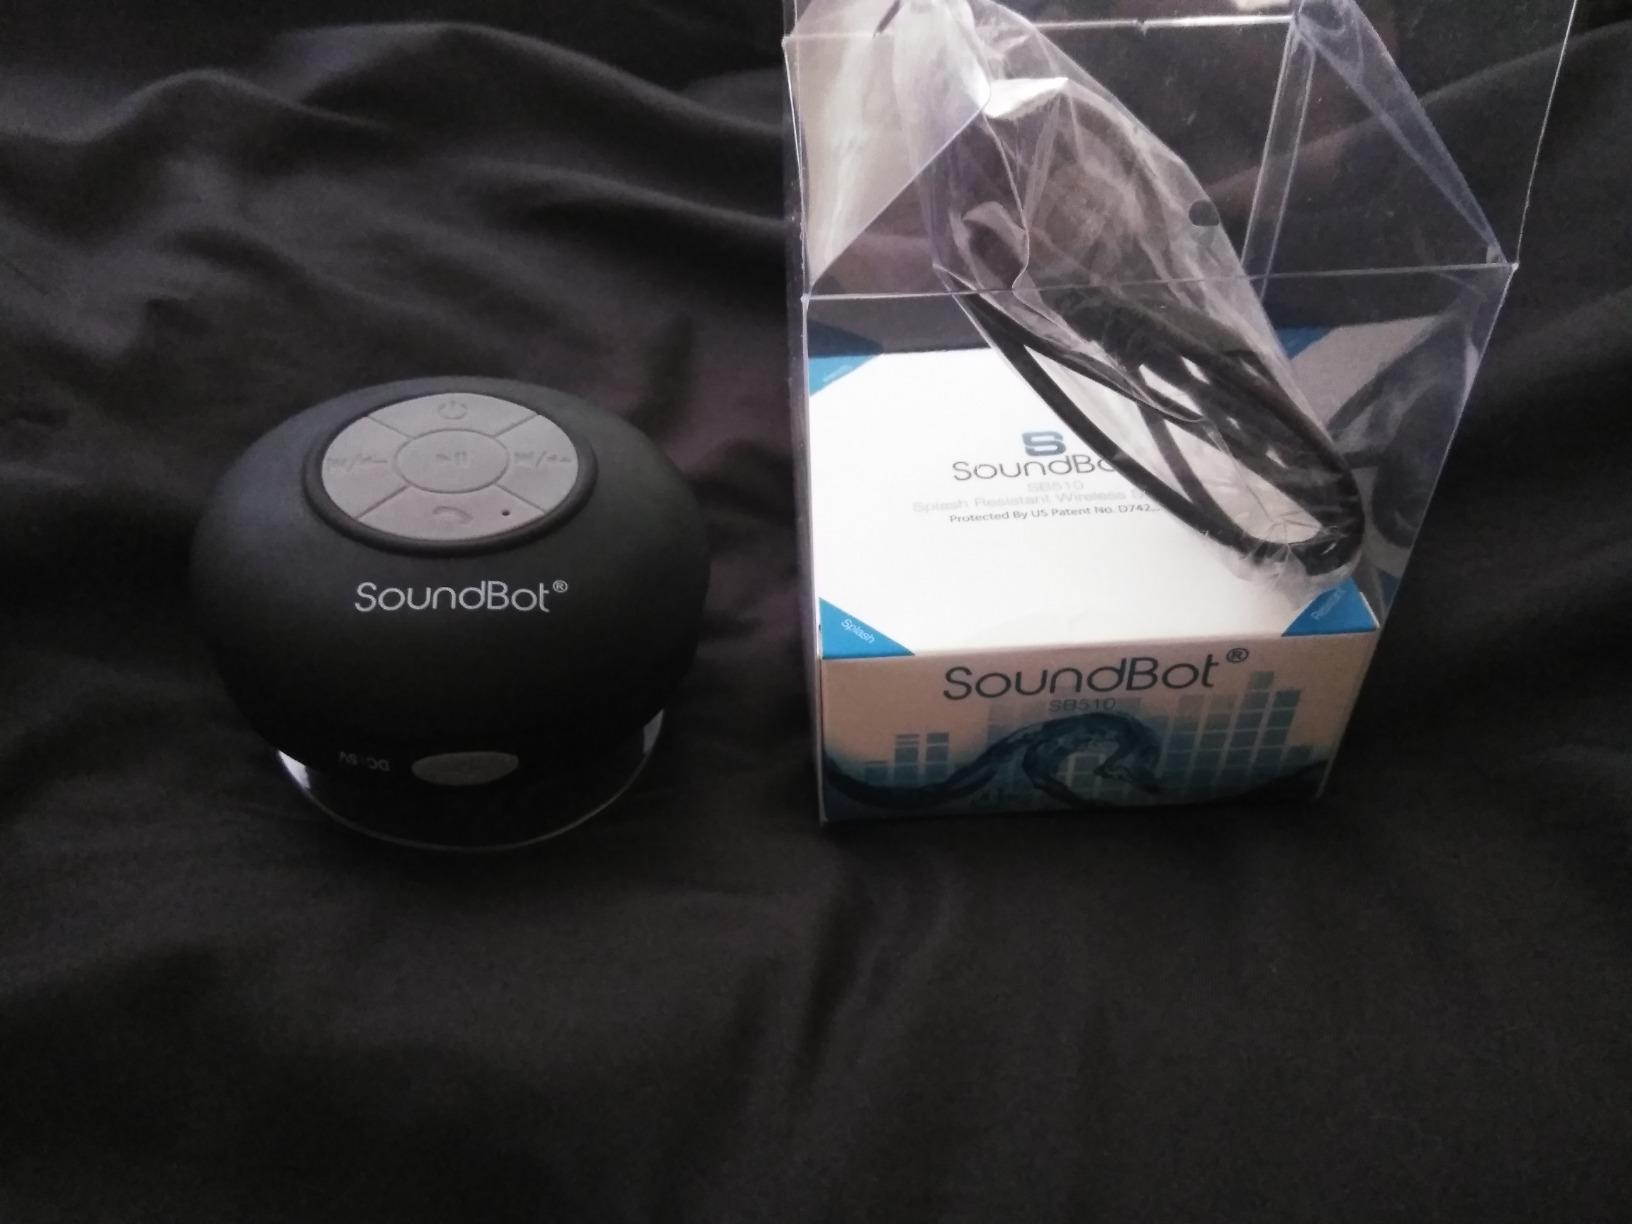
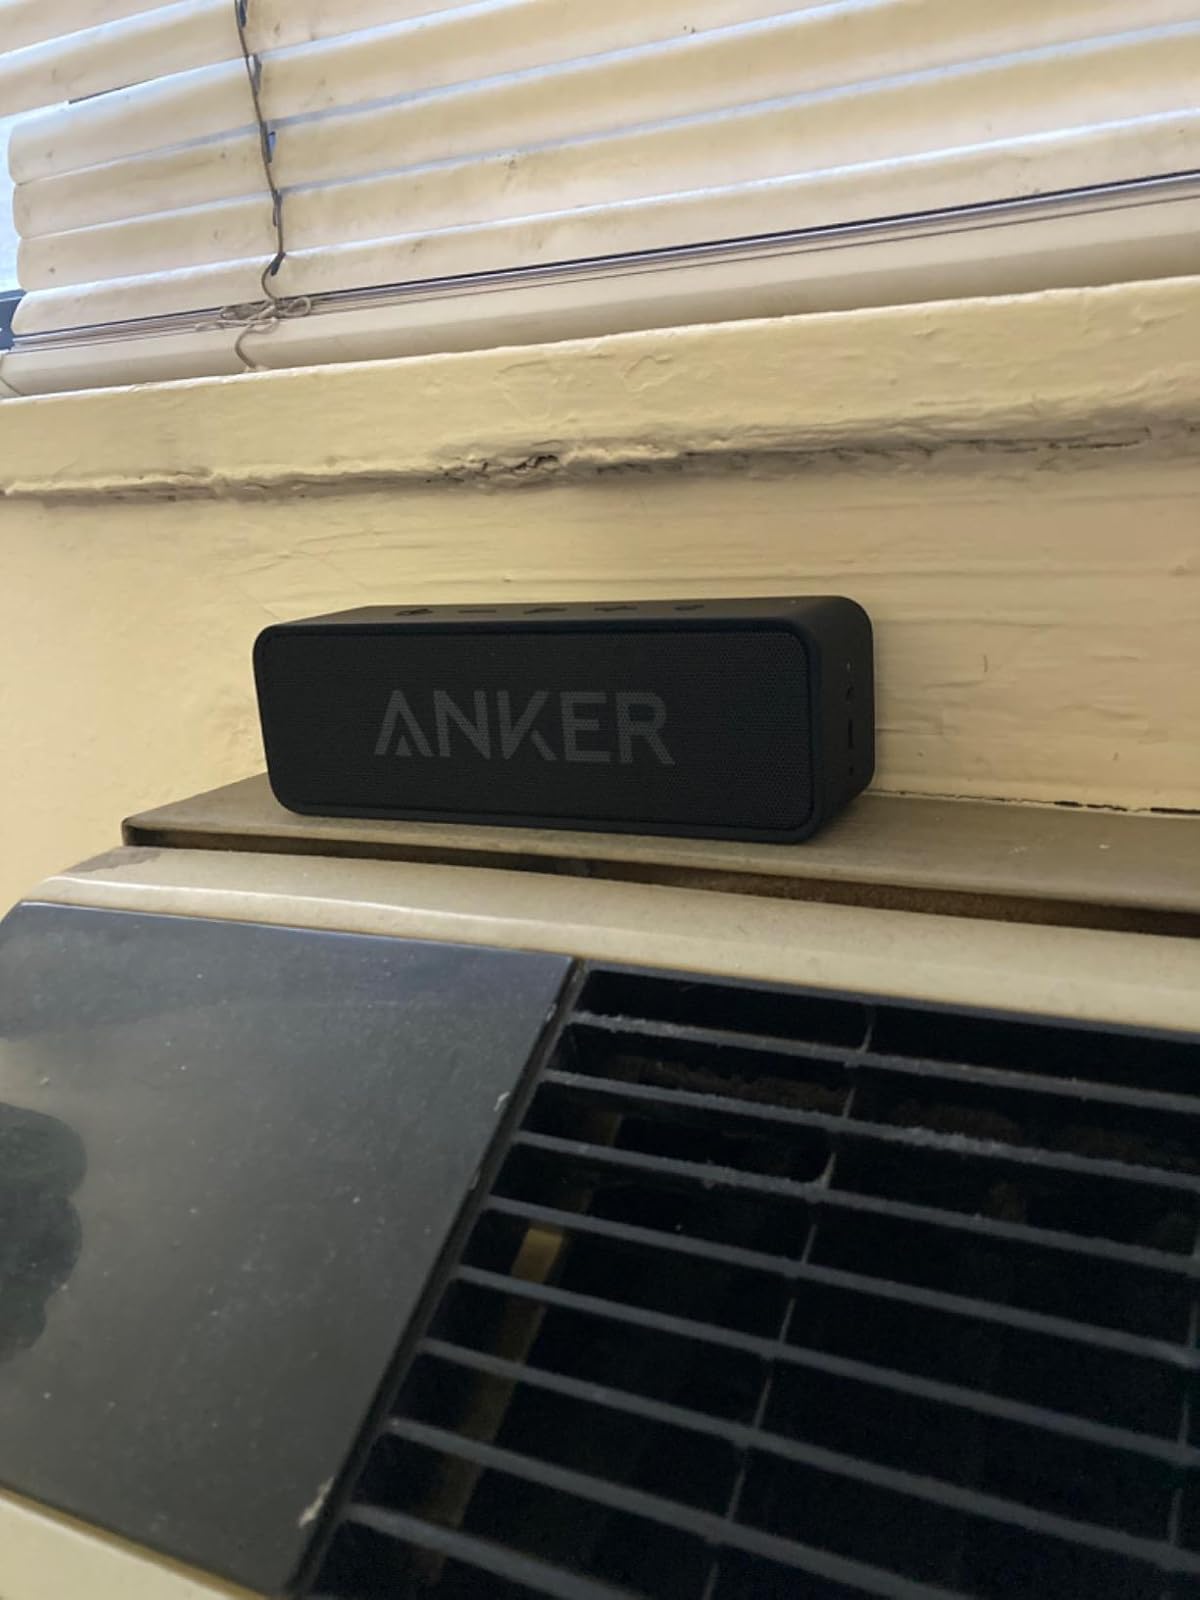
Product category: speaker
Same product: no